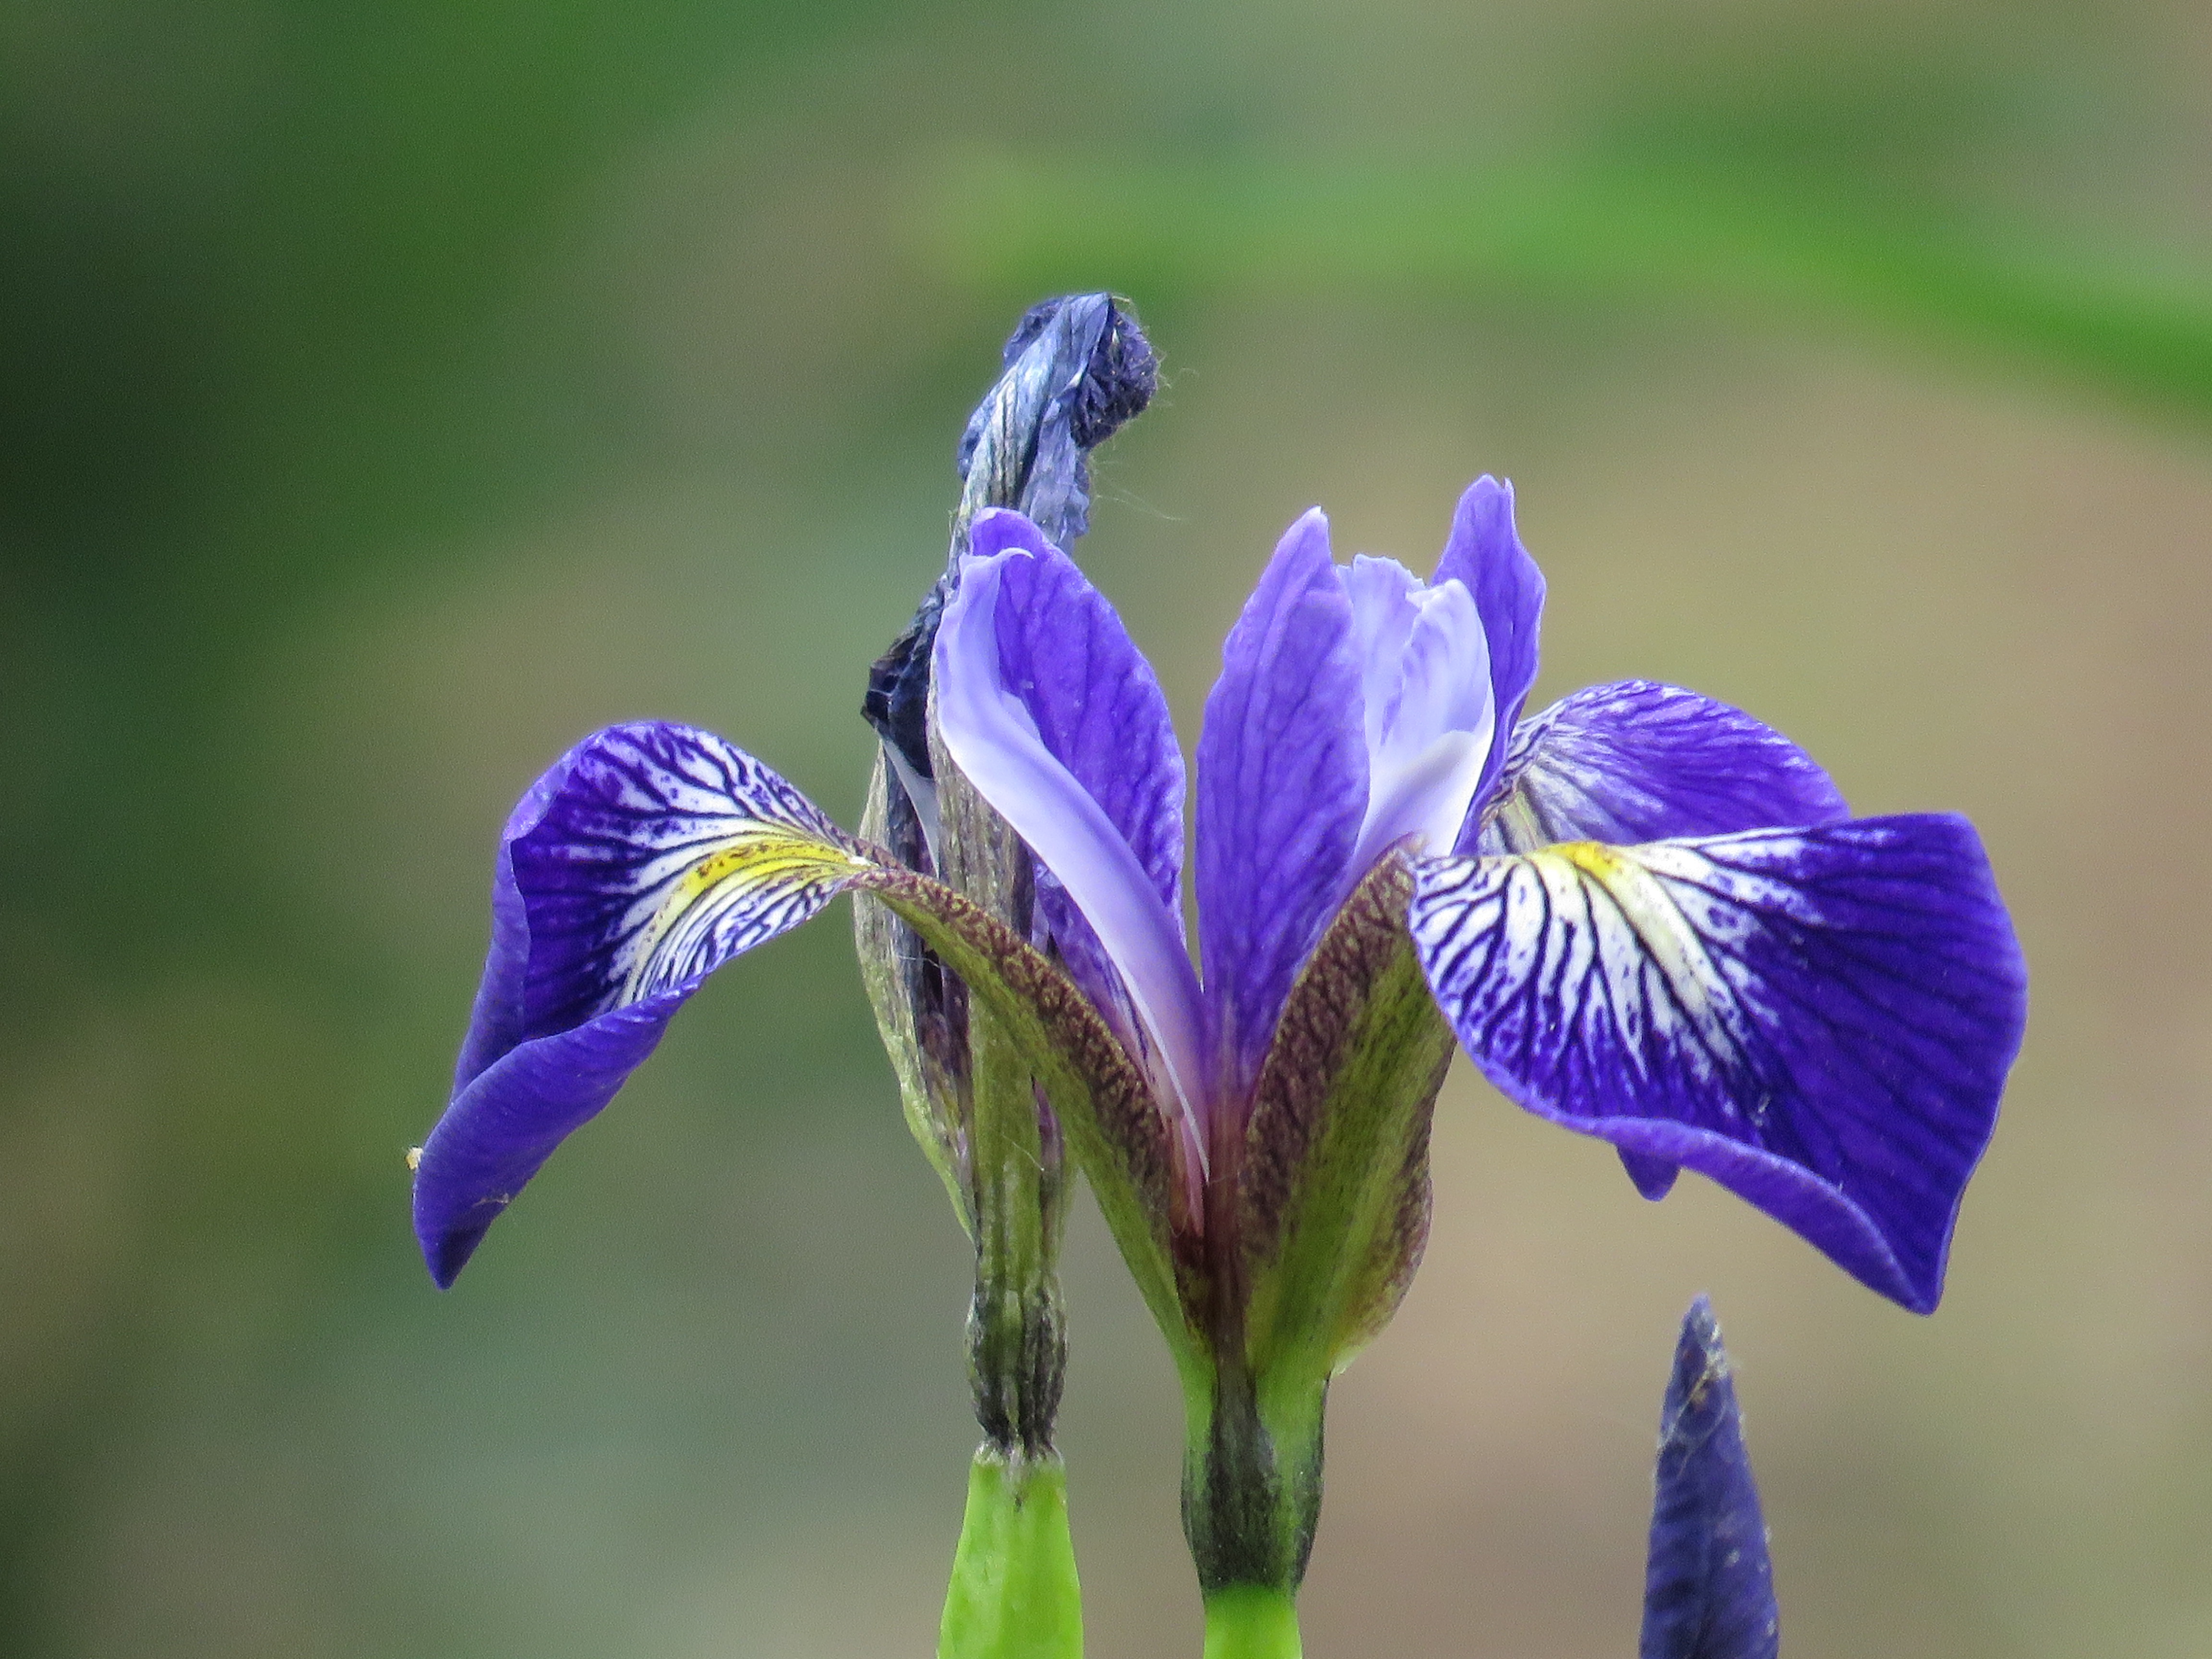
nature, blossom, plant, flower, purple, petal, color, natural, fresh, botany, colorful, garden, close, flora, botanical, wildflower, close up, petals, iris, eye, organ, macro photography, flowering plant, iris versicolor, plant stem, land plant, iris family